Book of Nahum

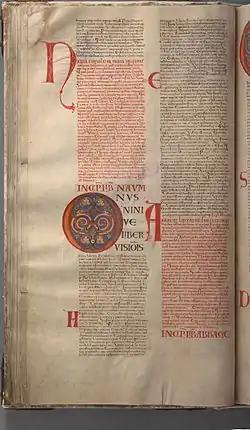
The whole Book of Nahum in Latin as a part of Codex Gigas, made around the 13th century.

The subject of Nahum's prophecy is the approaching complete and final destruction of Nineveh, which was the capital of the great and flourishing Assyrian empire at that time. Ashurbanipal was at the height of his glory. Nineveh was a city of vast extent, and was then the center of the civilization and commerce of the world, according to Nahum a "bloody city all full of lies and robbery", a reference to the Neo-Assyrian Empire's military campaigns and demand of tribute and plunder from conquered cities.